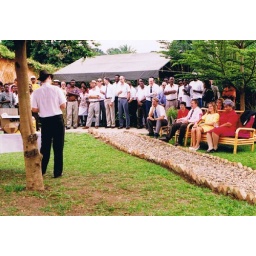
Mike Fritz in hat and Ambassador Perry in red dress.